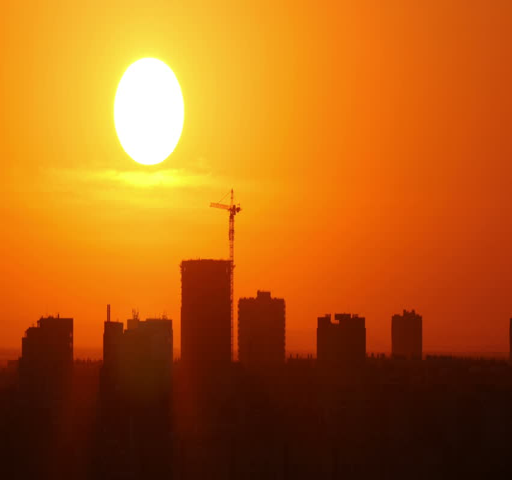
sunset over a city , sun falls for horizon .